Andalusian horse

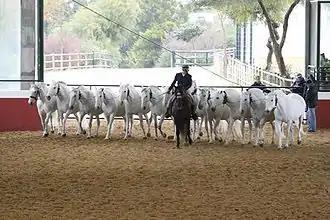
A "cobra" of Andalusians, that is, a group of mares shown by a single handler

Andalusians stallions and geldings average at the withers and in weight; mares average and . The Spanish government has set the minimum height for registration in Spain at for males and for mares – this standard is followed by the Association of Purebred Spanish Horse Breeders of Spain ("Asociación Nacional de Criadores de Caballo de Pura Raza Española" or ANCCE) and the Andalusian Horse Association of Australasia. The Spanish legislation also requires that in order for animals to be approved as either "qualified" or "élite" breeding stock, stallions must stand at least and mares at least .